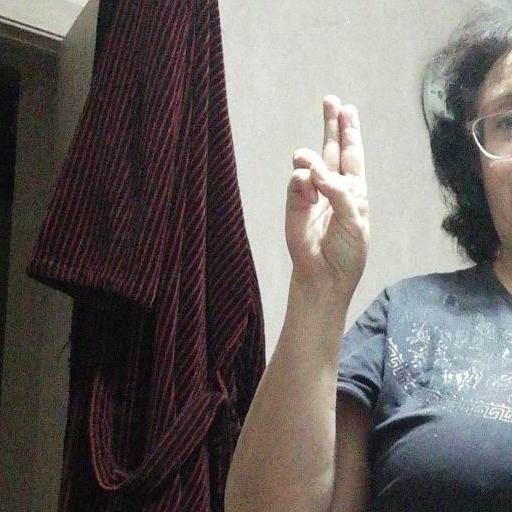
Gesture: two_up